Mantled hawk

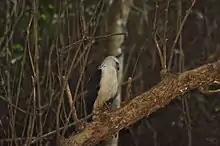

The mantled hawk has a small and patchy distribution within the Atlantic Forest of South America, but may generally occur at higher altitudes than similar species. It is endemic to lowland and montane forest fragments in eastern Brazil ranging from Alagoas and Bahia to Santa Catarina; southeast Paraguay in states such as Alto Paraná Department, Iguassu and Puerto Bertoni; and extreme northeast Argentina. It may also inhabit northern Uruguay.